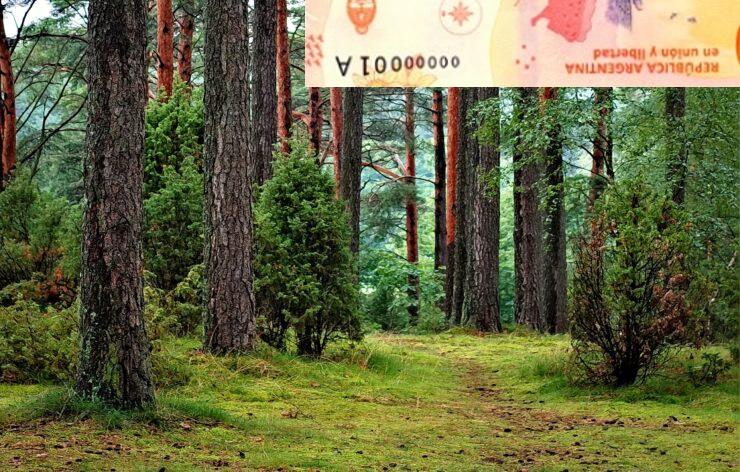
Denominación: 1000